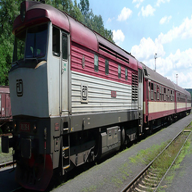
Vehicle type: Trains